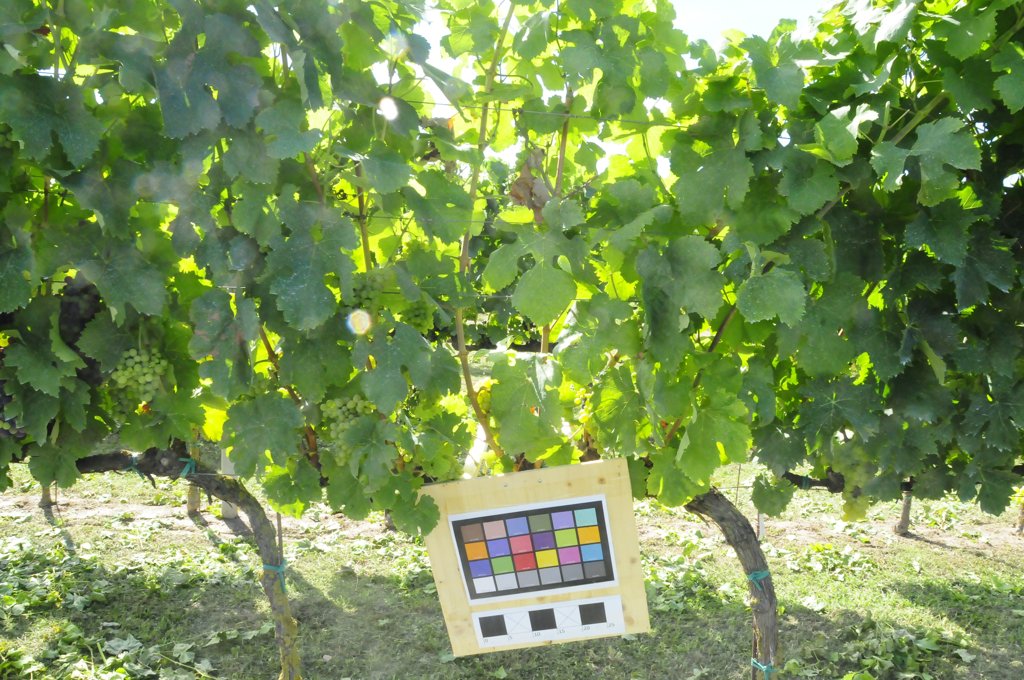
Berries visible: 168
Grape clusters: 5